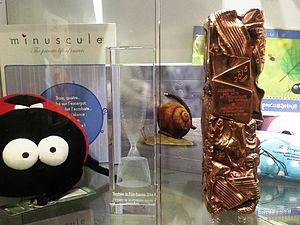
La 40ᵉ cérémonie des César du cinéma, organisée par l'académie des arts et techniques du cinéma, s'est déroulée au théâtre du Châtelet à Paris les 20 et 21 février 2015, et a récompensé les films français sortis en 2014. La cérémonie a été présidée par Dany Boon et présentée par Édouard Baer.
Minuscule : La Vallée des fourmis perdues est un film d'animation franco-belge réalisé par Hélène Giraud et Thomas Szabo sorti en 2014. Le film est tiré du même univers créatif que la série télévisée d'animation Minuscule : La Vie privée des insectes. Comme la série, le film mélange de l'animation en images de synthèse et des décors en prises de vue réelles. Il emploie aussi la technique du cinéma en relief.